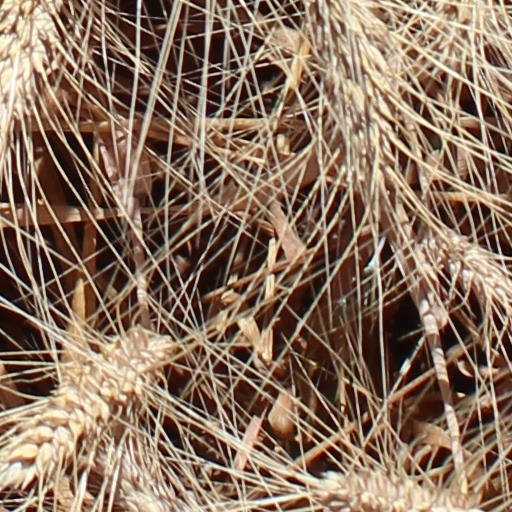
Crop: wheat